Hilpoltstein station

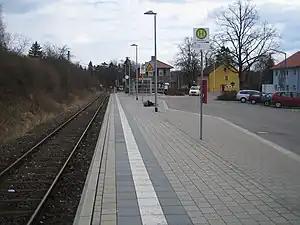
2007

Hilpoltstein station is a railway station in the municipality of Hilpoltstein, located in the Roth district in Middle Franconia, Germany.